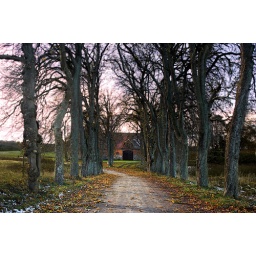
A road leading to a farmhouse surrounded by naked trees on both sides in evening lightning.